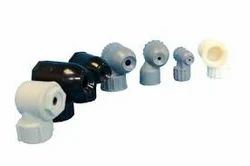
Label: Spray_Nozzle